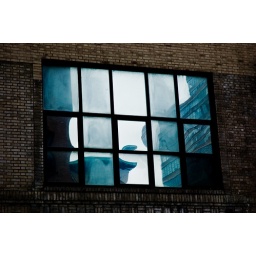
old window glass in Chelsea